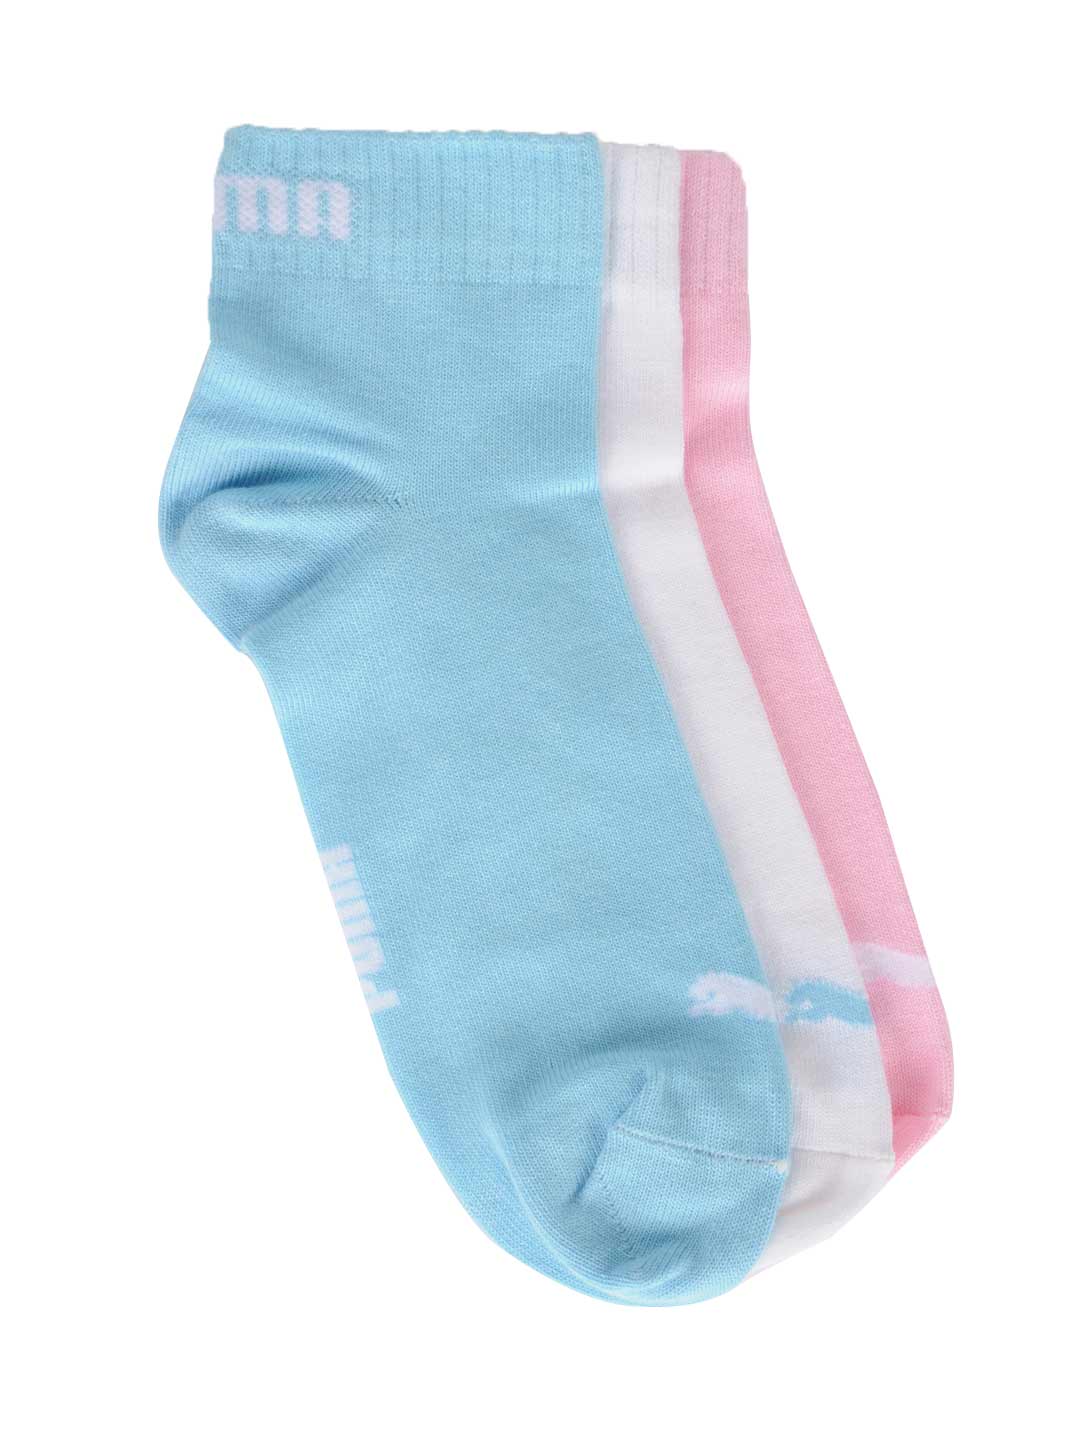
Puma Women Pack of 3 Socks
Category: Accessories / Socks / Socks
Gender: Women
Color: Pink
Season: Summer 2012
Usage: Casual